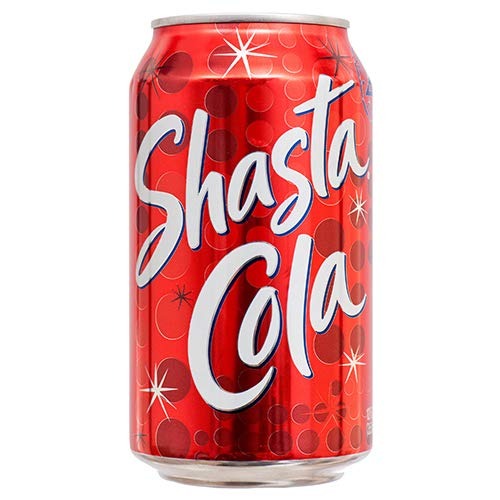
Item Name: New 365330 Shasta 12 Oz Cola (24-Pack) Bottle Soda Cheap Wholesale Discount Bulk Beverages Bottle Soda Fashion Accessories
Value: 288.0
Unit: Fl Oz

Price: 8.29